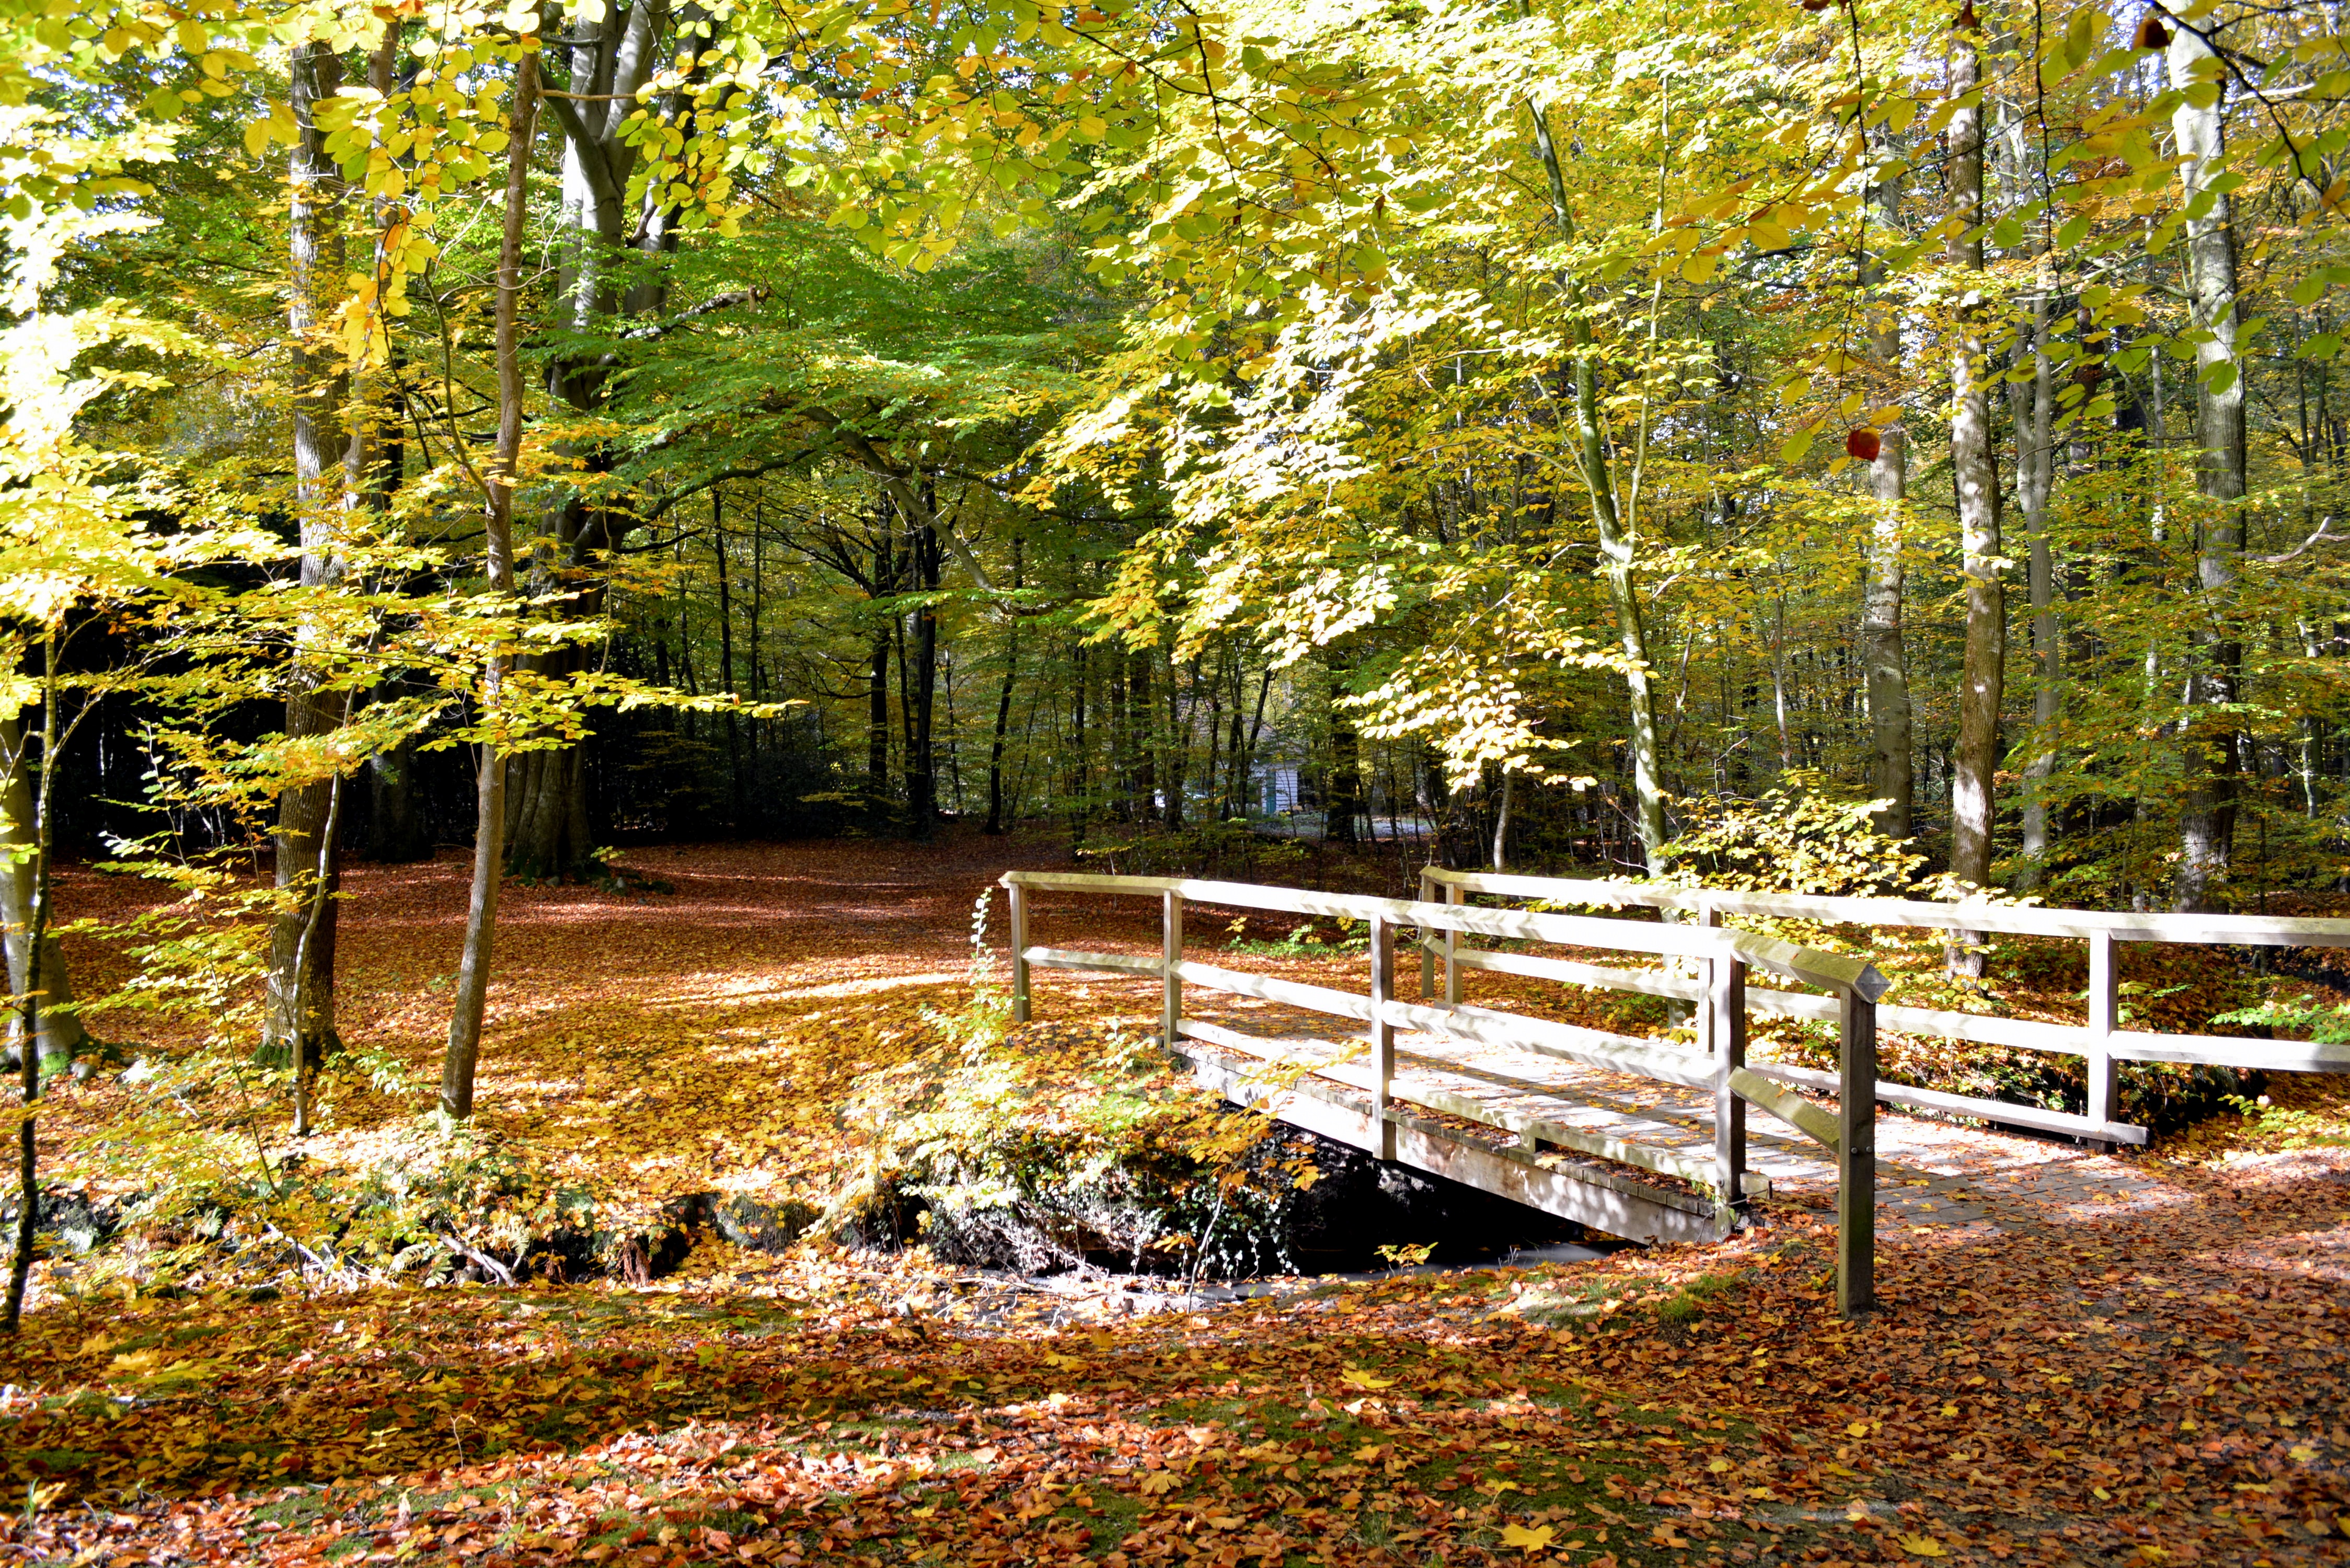
landscape, tree, nature, forest, bridge, sunlight, leaf, flower, moss, pond, environment, autumn, park, backyard, botany, garden, season, leaves, deciduous, woodland, yard, fall color, autumn forest, forest path, woody plant